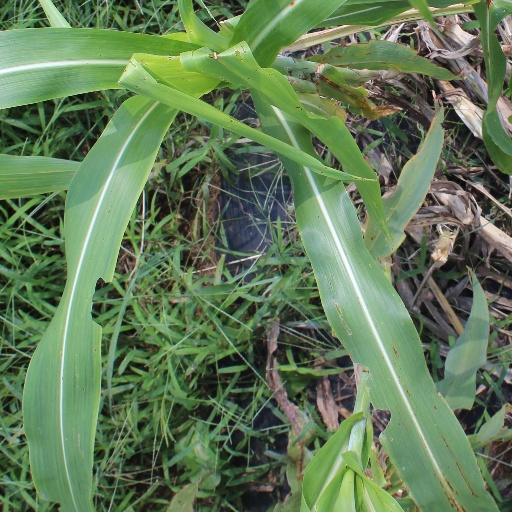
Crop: sorghum